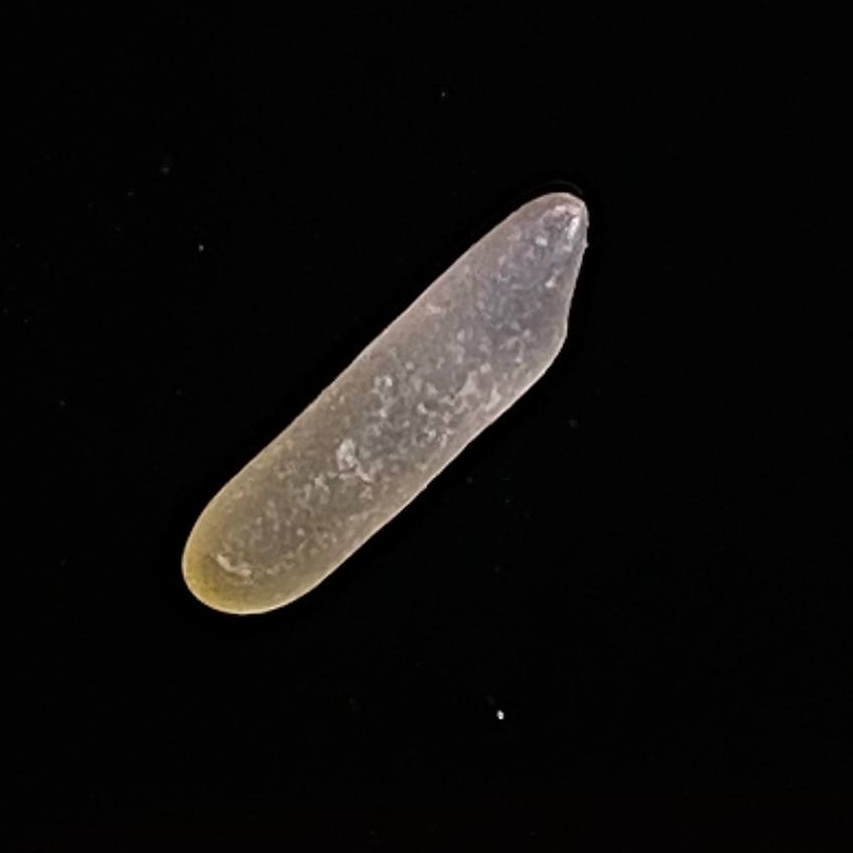
Rice variety: Jirashail